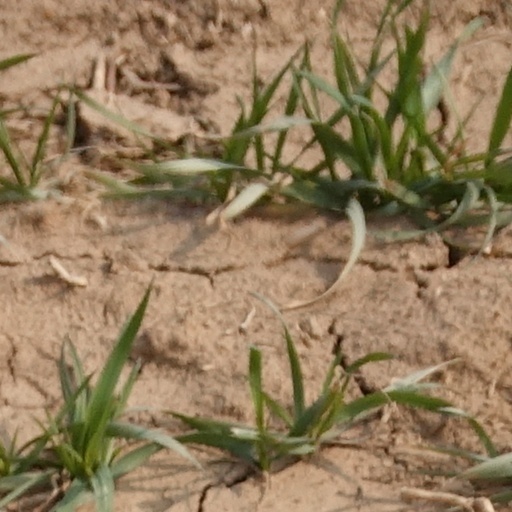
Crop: wheat